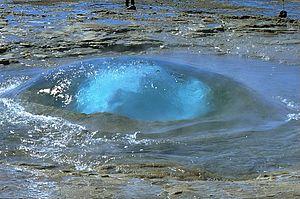
Éruption du geyser Strokkur (state 3). Photo was taken using the following technique: Film: Fuji Velvia Lens: 2.8/100 macro Filter: none Body: Minolta 9000 Support: Manfrotto 190B Source: http://fam-tille.de/sparetime.html Image with Information in English Bild mit Informationen auf Deutsch